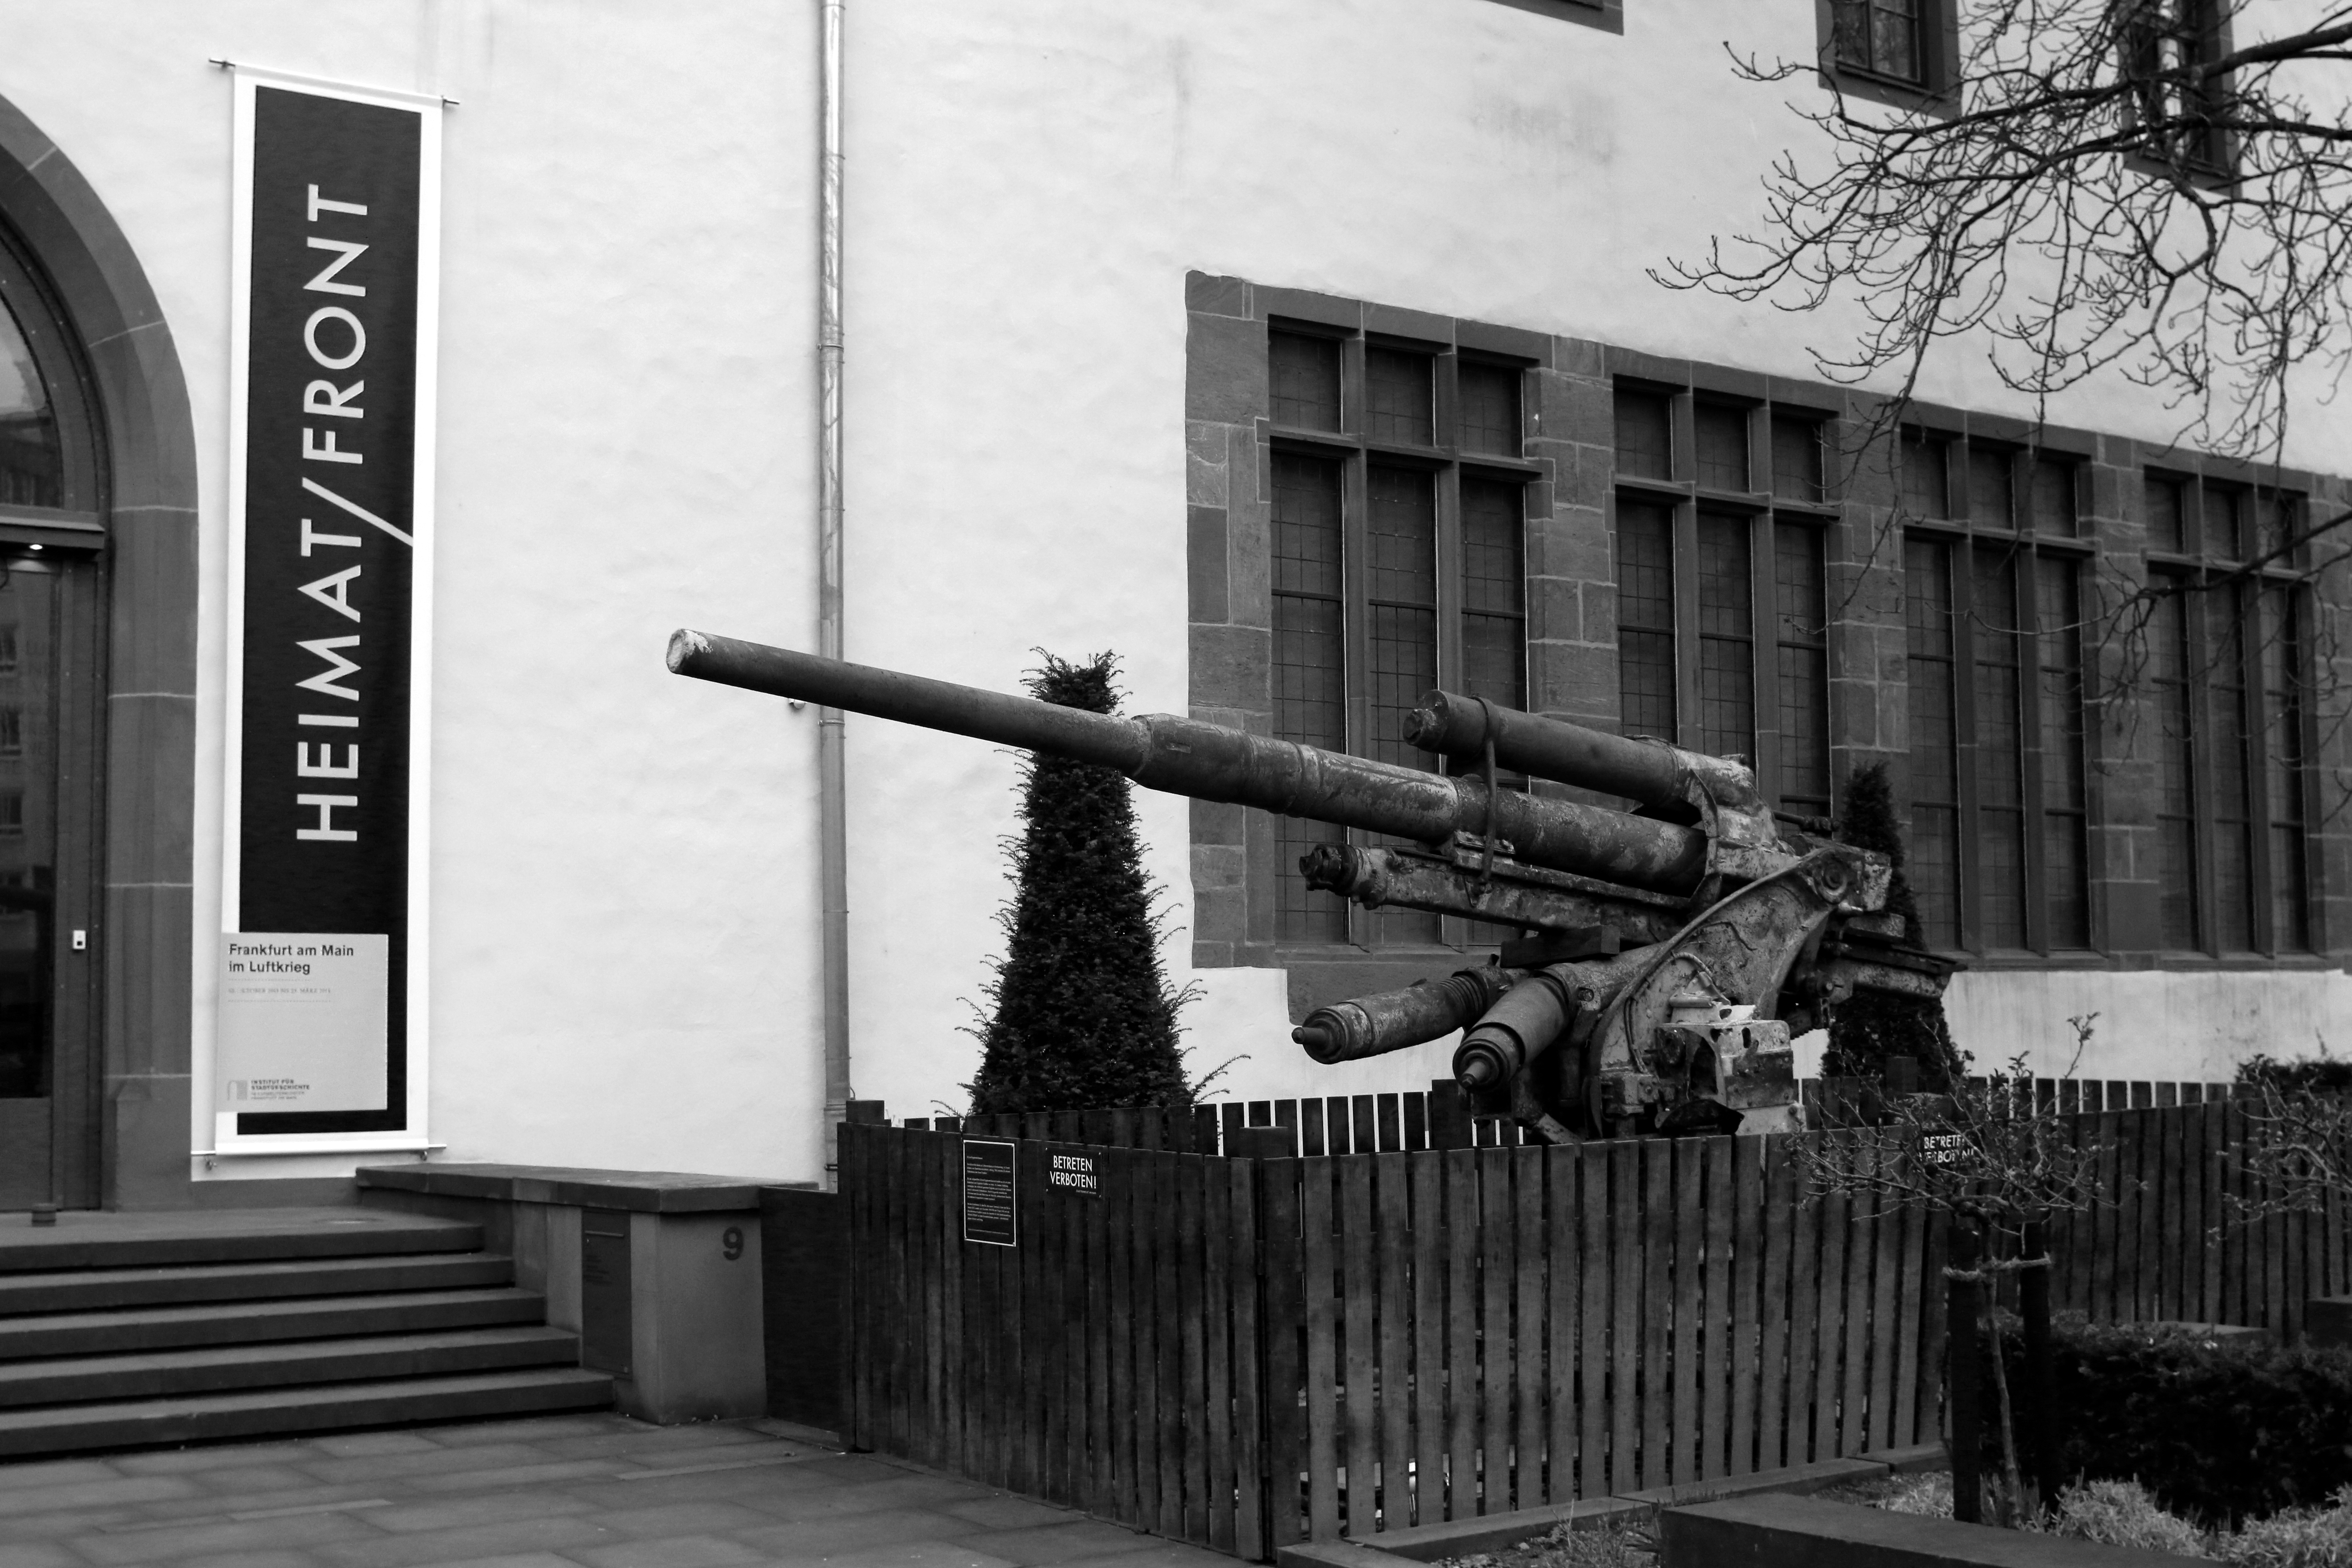
black and white, road, street, black, monochrome, bw, blackandwhite, blackwhite, art, infrastructure, photograph, germany, alemania, allemagne, sw, schwarzweiss, history, schwarzweis, frankfurtmain, germania, frankfurt, schwarzweissfotografie, schwarzweisfotografie, urban area, monochrome photography